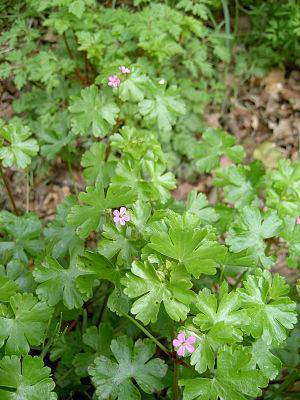
Le Géranium luisant en anglais shining Crane's-bill, en italien geranio lucido est une plante de la famille des Géraniacées.